List of aqueducts in the city of Rome

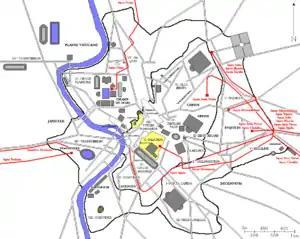
The eleven ancient aqueducts of Rome

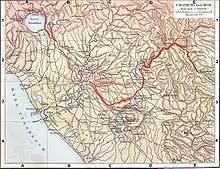
Route of the aqueducts outside of Rome

In order to meet the water needs of its population, the city of Rome was eventually supplied with 11 aqueducts by 226 AD, which were some of the city's greatest engineering achievements.